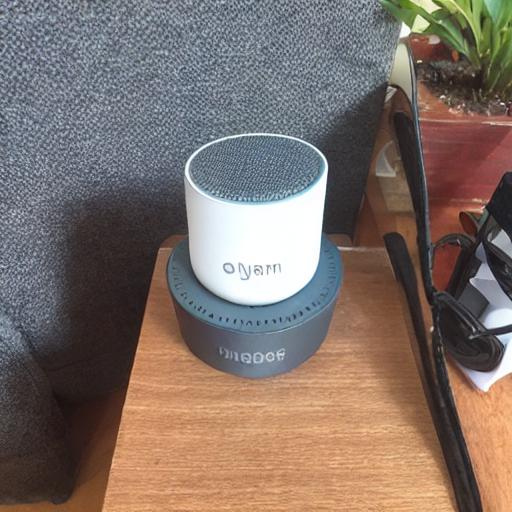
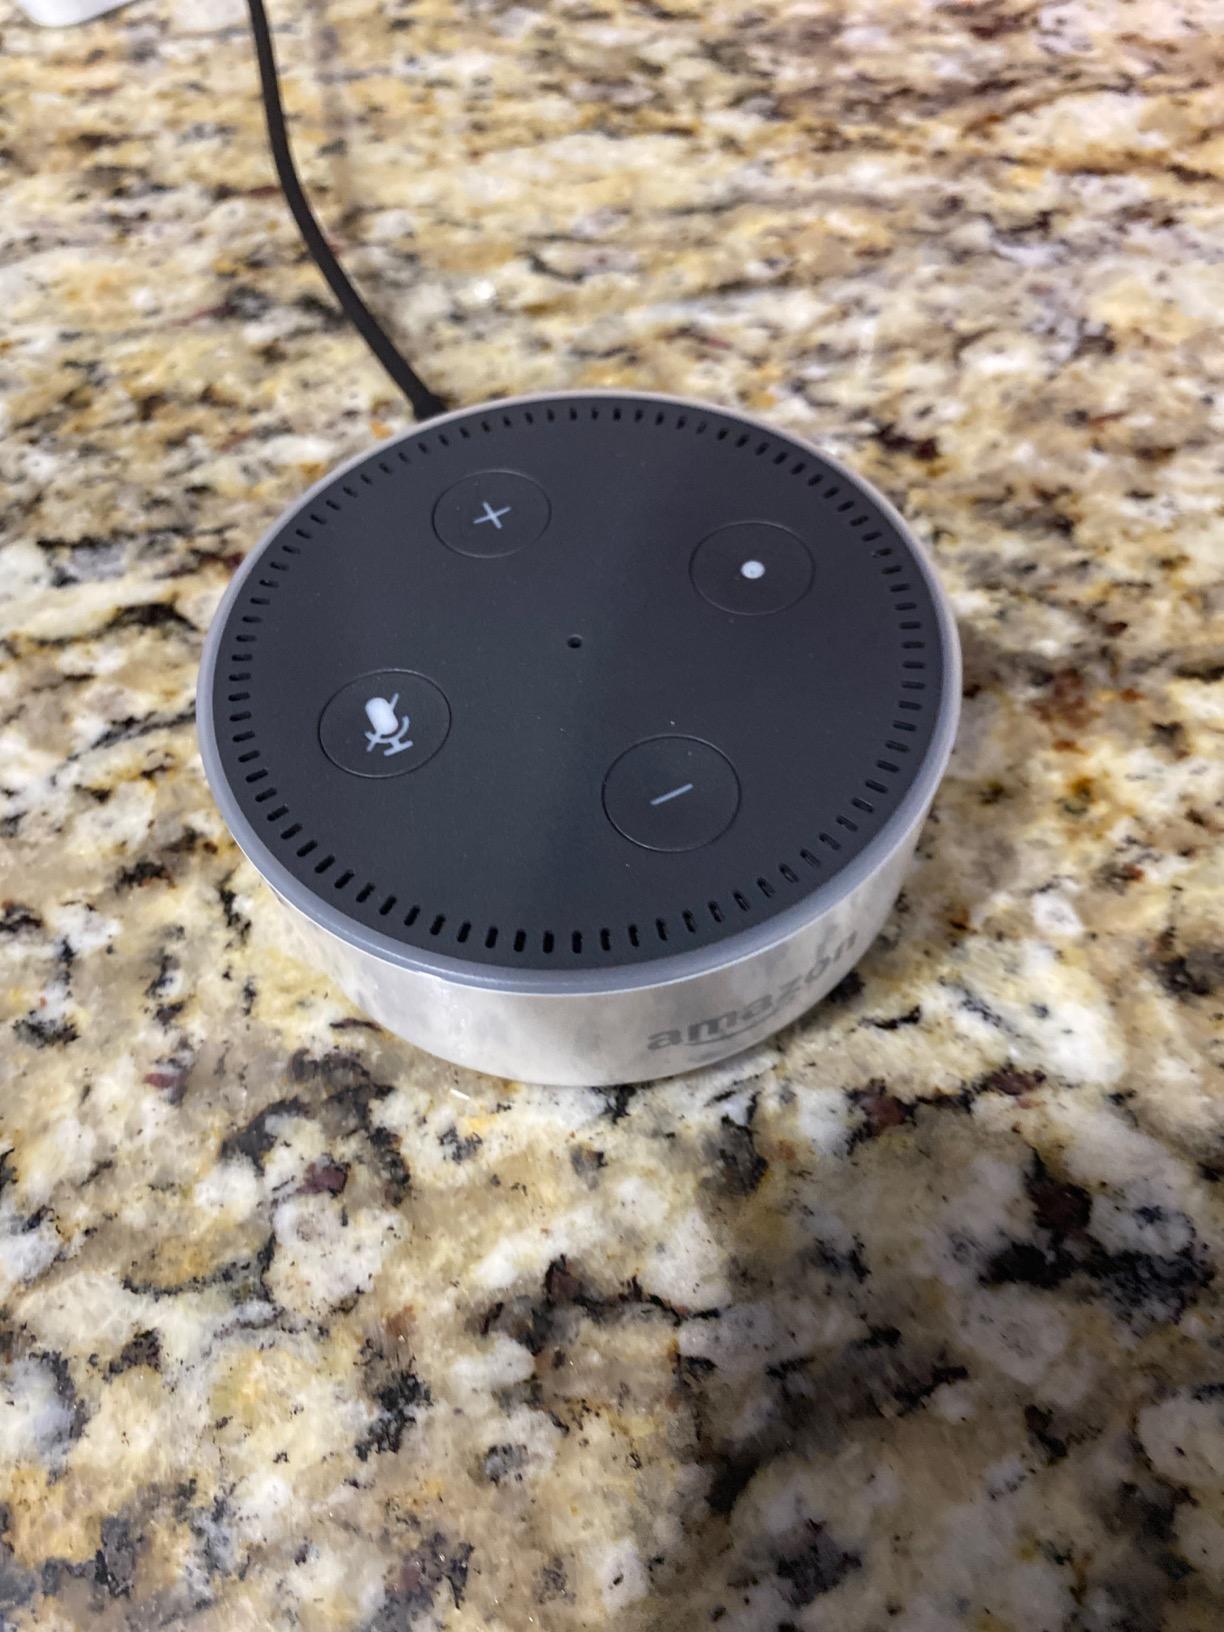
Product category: speaker
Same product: no